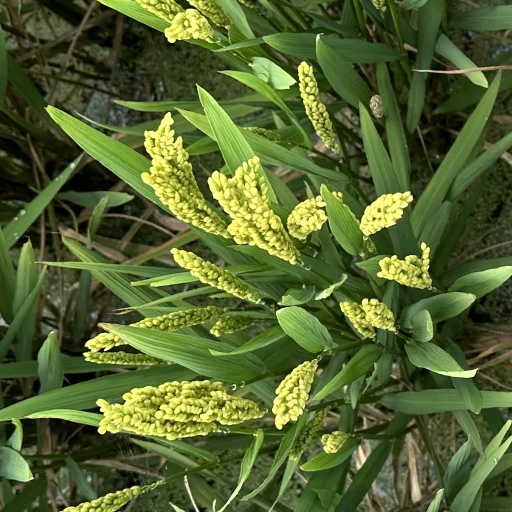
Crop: rice